Joan Smalls

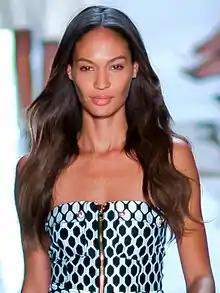
Smalls in 2013

Joan Smalls Rodriguez (born July 11, 1988) is a Puerto Rican model and television personality. In 2011, she became the first Latina model to represent Estée Lauder cosmetics. In 2013, she entered "Forbes" magazine's "World's Highest-Paid Models" list for the first time, ranking at number eight with over $3 million in earnings, In January 2014, Smalls appeared on the "Return of the Supermodel" cover of American "Elle". In 2012, Smalls was ranked the number #1 model in the world by Models.com.